Stephen S. Jewett

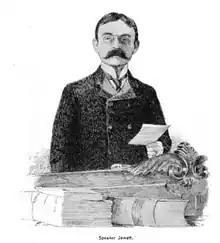
Jewett as Speaker of the New Hampshire House of Representatives

Jewett was elected to the New Hampshire House of Representatives in the 1894 election and chosen as the Speaker when the legislature was organized in 1895. In 1916, he was president of the New Hampshire Bar Association.